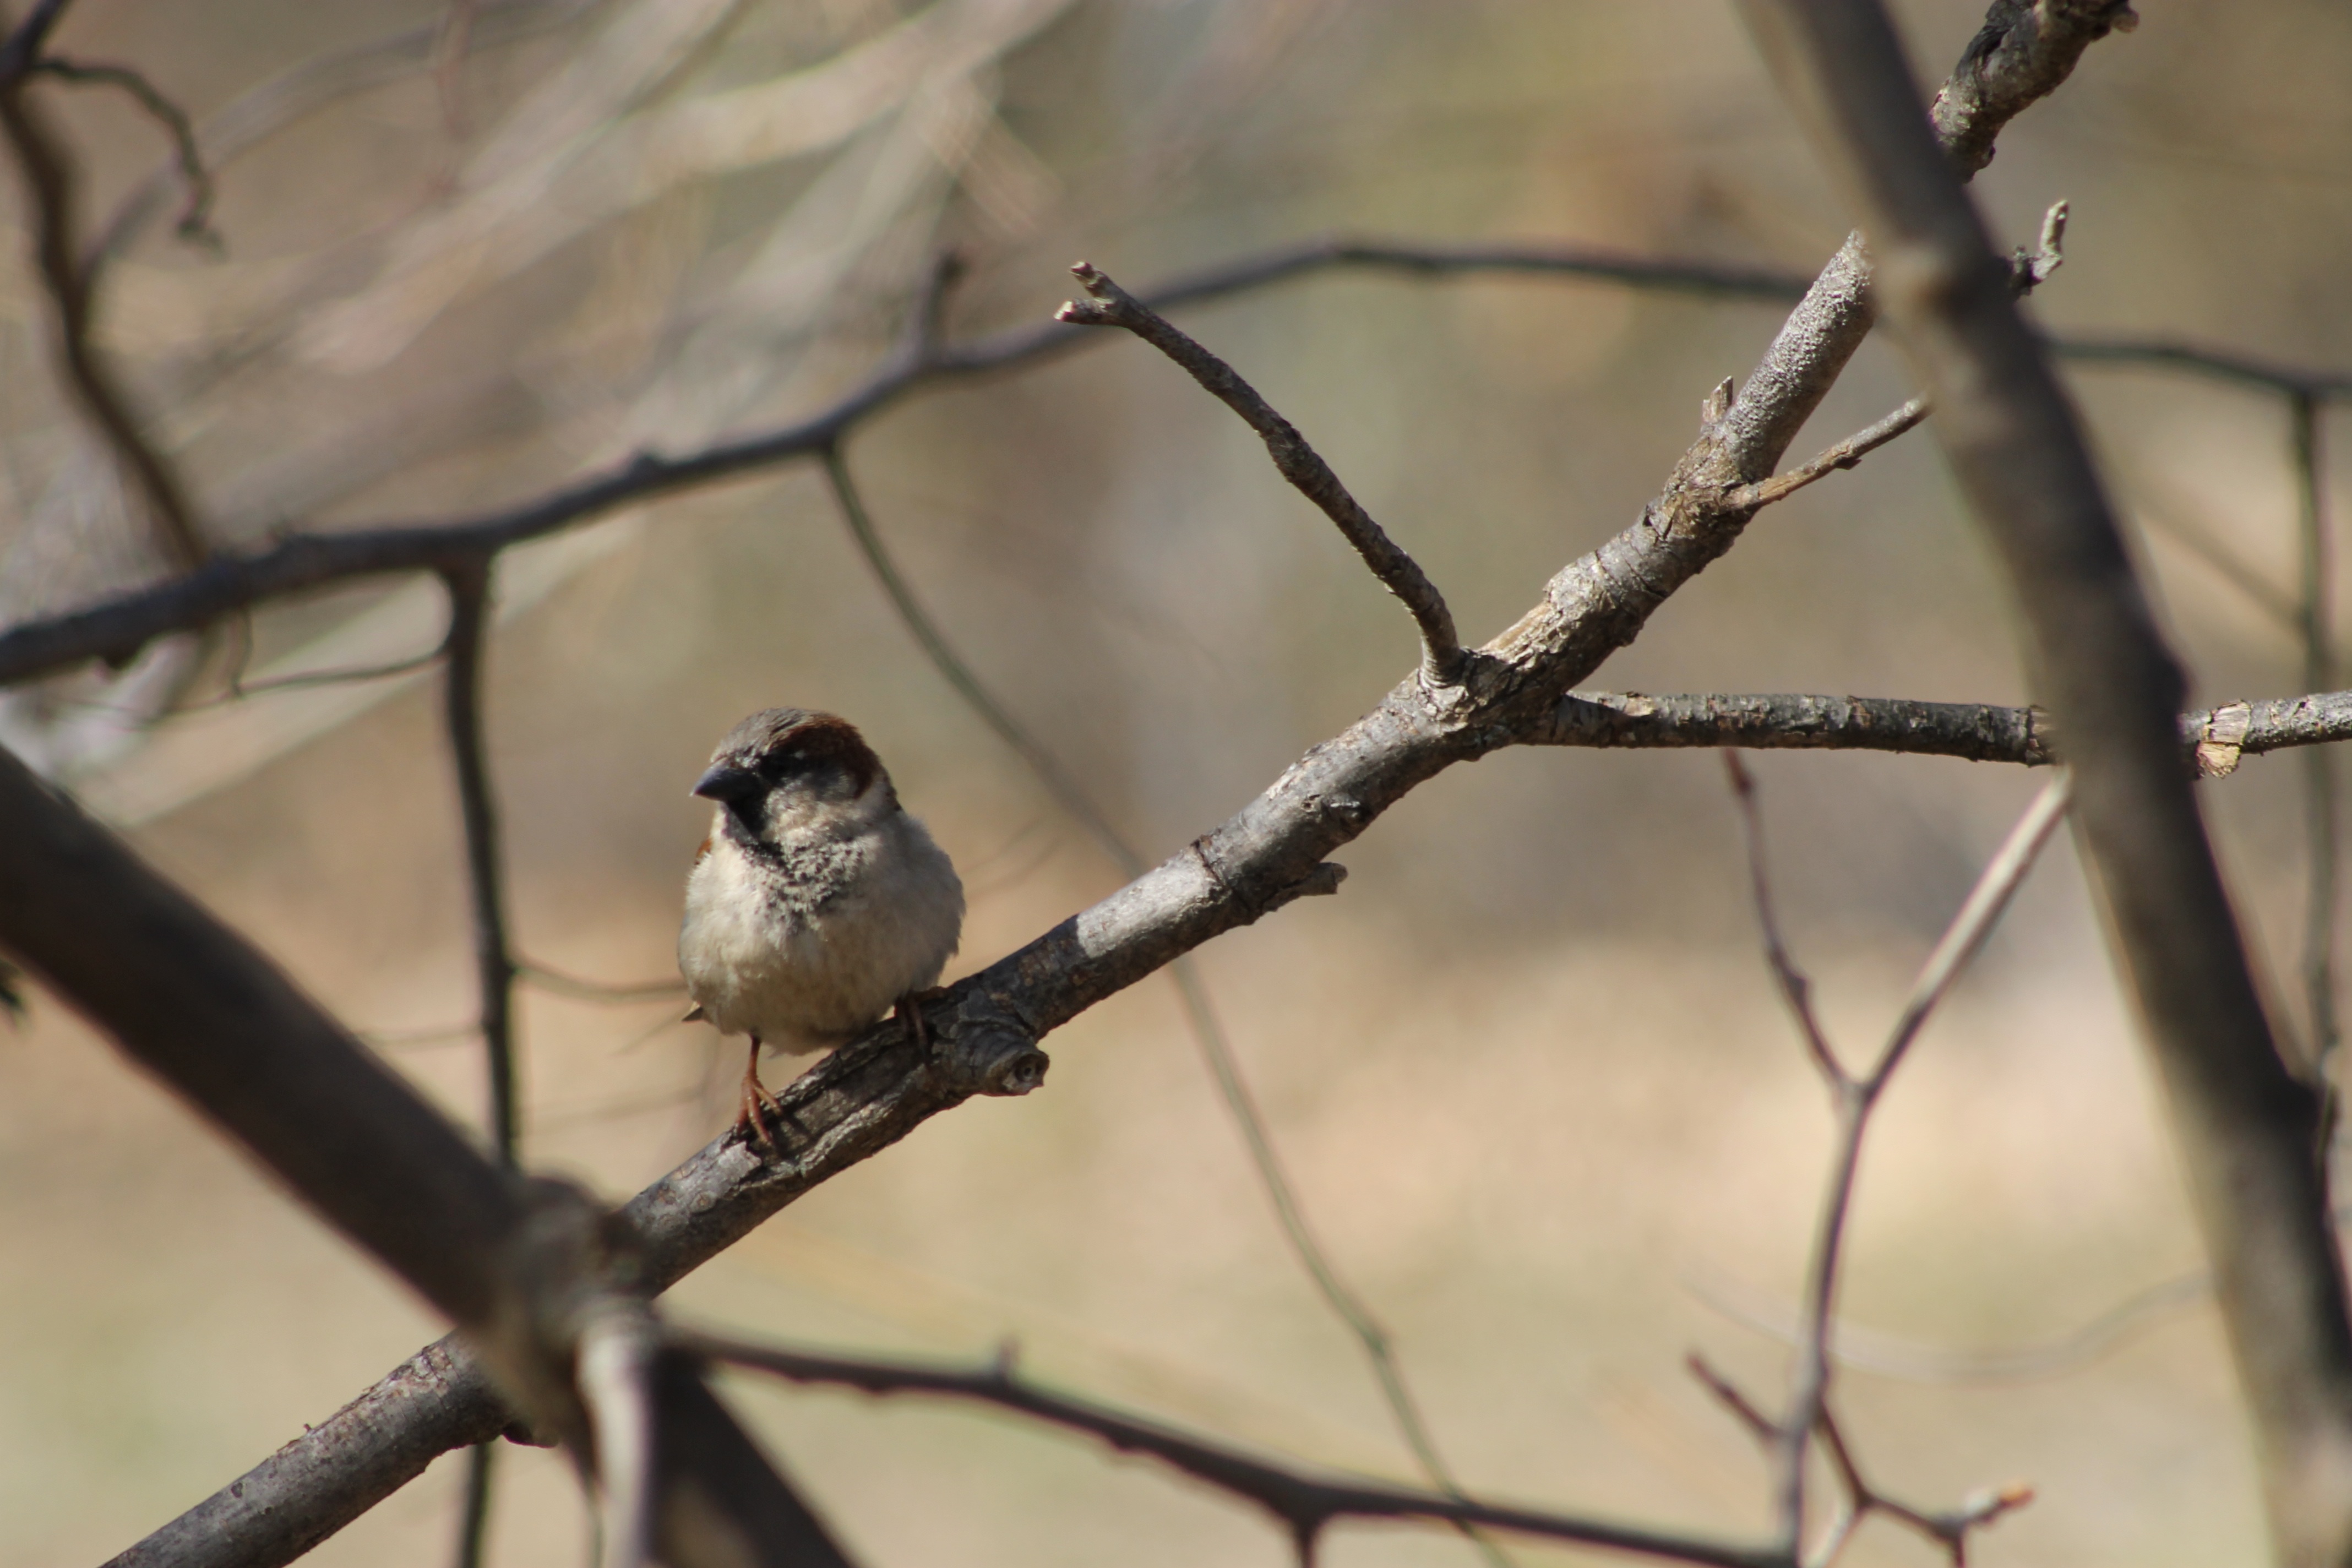
nature, branch, bird, wildlife, spring, fauna, twig, branches, vertebrate, sparrow, old world flycatcher, perching bird